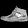
Label: Sneaker